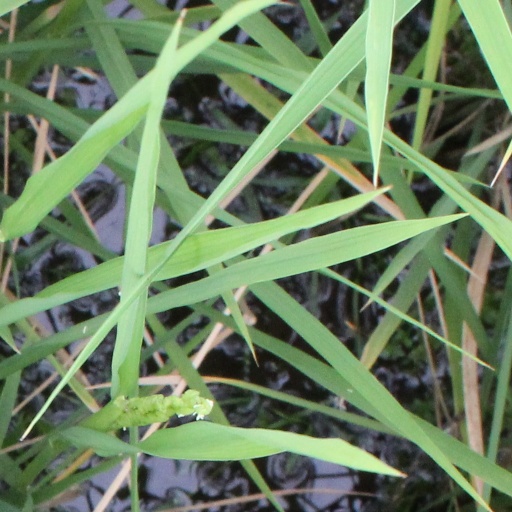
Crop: rice